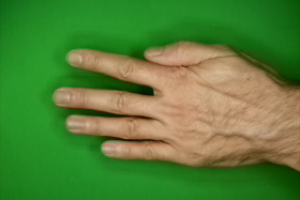
Label: paper